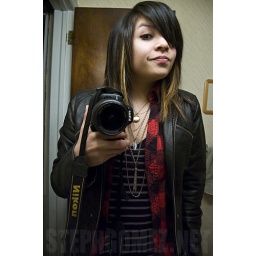
bathroom - check. mirror - check. camera in photo - check. words flipped due to mirror - check